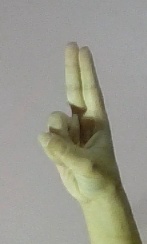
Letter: taa